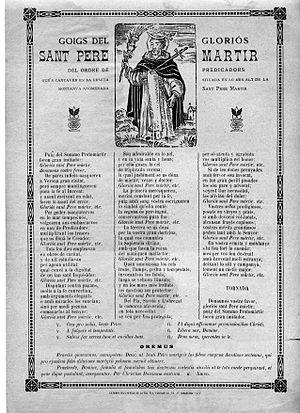
L'imagerie populaire est l'ensemble des productions d'images destinées à être vendues à un prix très modique aux populations tant rurales qu'urbaines, au cours des siècles passés, à des fins diverses : religieuses, éducatives, divertissantes, décoratives. Il s'agit de la première méthode de communication de masse par l'image. La première forme a été celle des estampes produites pour être vendues sur les marchés, dans les boutiques et par des colporteurs.
Les goigs sont, dans les pays catalans, des compositions poétiques populaires en l'honneur de la Vierge ou de saints, imprimées sur des feuilles souvent illustrées. En catalan, langue d’origine, on emploie toujours le mot au pluriel, même lorsqu’il ne concerne qu’une seule œuvre, car à l’origine il s’agit de célébrer « les » sept joies de la Vierge. Les goigs étaient chantés lors des cérémonies religieuses, processions, fêtes votives, pèlerinages.